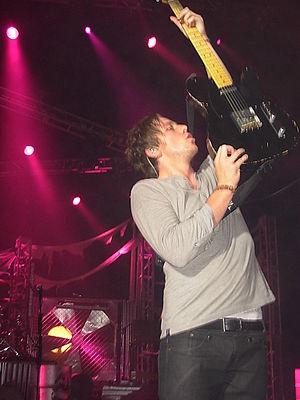
Daniel Alan David Jones, plus connu sous le nom de Danny Jones est l'un des chanteurs et guitaristes du groupe britannique McFly, dont les autres membres sont Tom Fletcher, Dougie Poynter et Harry Judd.